Hong Kong Chinese Christian Churches Union Logos Academy

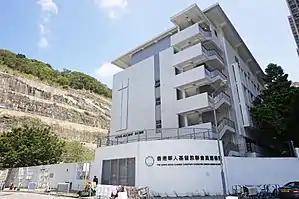
Hong Kong Chinese Christian Churches Union Logos Academy

Hong Kong Chinese Christian Churches Union Logos Academy (HKCCCULA) is the first school of the Hong Kong Chinese Christian Churches Union. It is located in Tiu Keng Leng, Sai Kung District, New Territories, Hong Kong.